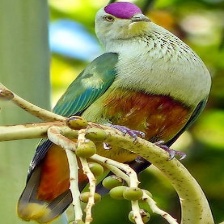
Species: SCARLET CROWNED FRUIT DOVE
Scientific name: PTILINOPUS INSULARIS